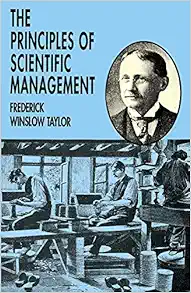
The Principles of Scientific Management
Category: Books
From the Back Cover For more than 80 years, this influential work by Frederick Winslow Taylor—the pioneer of scientific management studies—has inspired administrators and students of managerial techniques to adopt productivity-increasing procedures. Indeed, this book laid the groundwork for modern organization and decision theory.As an engineer for a steel company, Taylor made careful experiments to determine the best way of performing each operation and the amount of time it required, analyzing the materials, tools, and work sequence, and establishing a clear division of labor between management and workers. His experiments resulted in the formulation of the principles expounded in this remarkable essay, first published in 1911.Taylor advocated a scientific management system that develops leaders by organizing workers for efficient cooperation, rather than curtailing inefficiency by searching for exceptional leaders someone else has trained. The whole system rests upon a foundation of clearly defined laws and rules. Moreover, the fundamental principles of scientific management apply to all kinds of human activities, from the simplest individual acts to the most elaborate cooperative efforts of mighty corporations. Correct application of these principles, according to Taylor, will yield truly astonishing results.Unabridged Dover (1998) republication of the work published by Harper & Brothers Publishers, New York, 1911.
Features: For more than 80 years, this influential work by Frederick Winslow Taylor — the pioneer of scientific management studies — has inspired administrators and students of managerial techniques to adopt productivity-increasing procedures. Indeed, this book laid the groundwork for modern organization and decision theory.As an engineer for a steel company, Taylor made careful experiments to determine the best way of performing each operation and the amount of time it required, analyzing the materials, tools, and work sequence, and establishing a clear division of labor between management and workers. His experiments resulted in the formulation of the principles expounded in this remarkable essay, first published in 1911.Taylor advocated a scientific management system that develops leaders by organizing workers for efficient cooperation, rather than curtailing inefficiency by searching for exceptional leaders someone else has trained. The whole system rests upon a foundation of clearly defined laws and rules. Moreover, the fundamental principles of scientific management apply to all kinds of human activities, from the simplest individual acts to the most elaborate cooperative efforts of mighty corporations. Correct application of these principles, according to Taylor, will yield truly astonishing results.